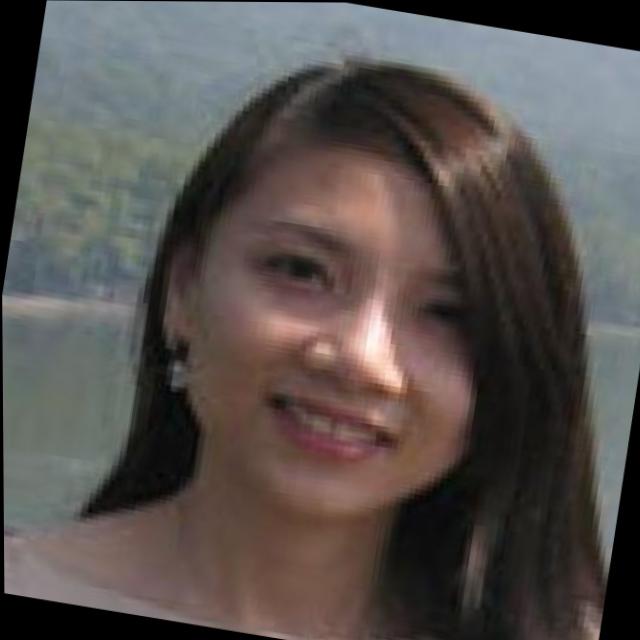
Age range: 21-44